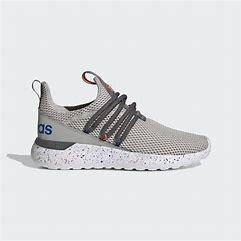
Brand: Adidas
Model: Lite Racer Adapt 3